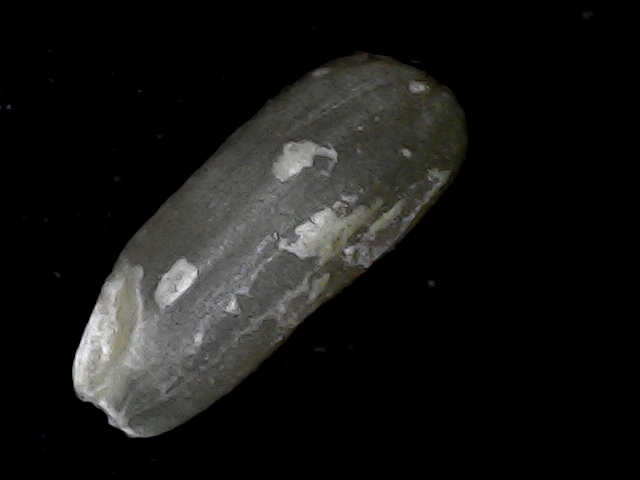
Rice variety: BD79